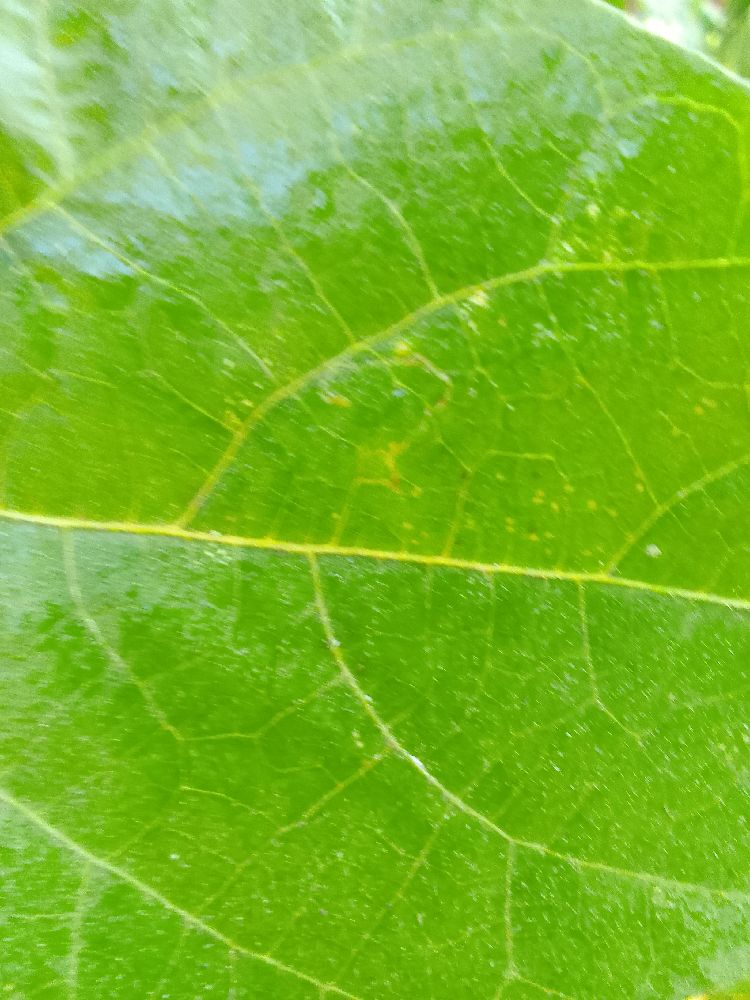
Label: healthy